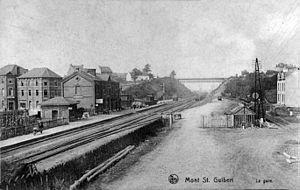
La gare de Mont-Saint-Guibert vers 1900.
La gare de Mont-Saint-Guibert est une gare ferroviaire belge de la ligne 161, de Schaerbeek à Namur, située au bourg centre de la commune de Mont-Saint-Guibert dans la province du Brabant wallon.